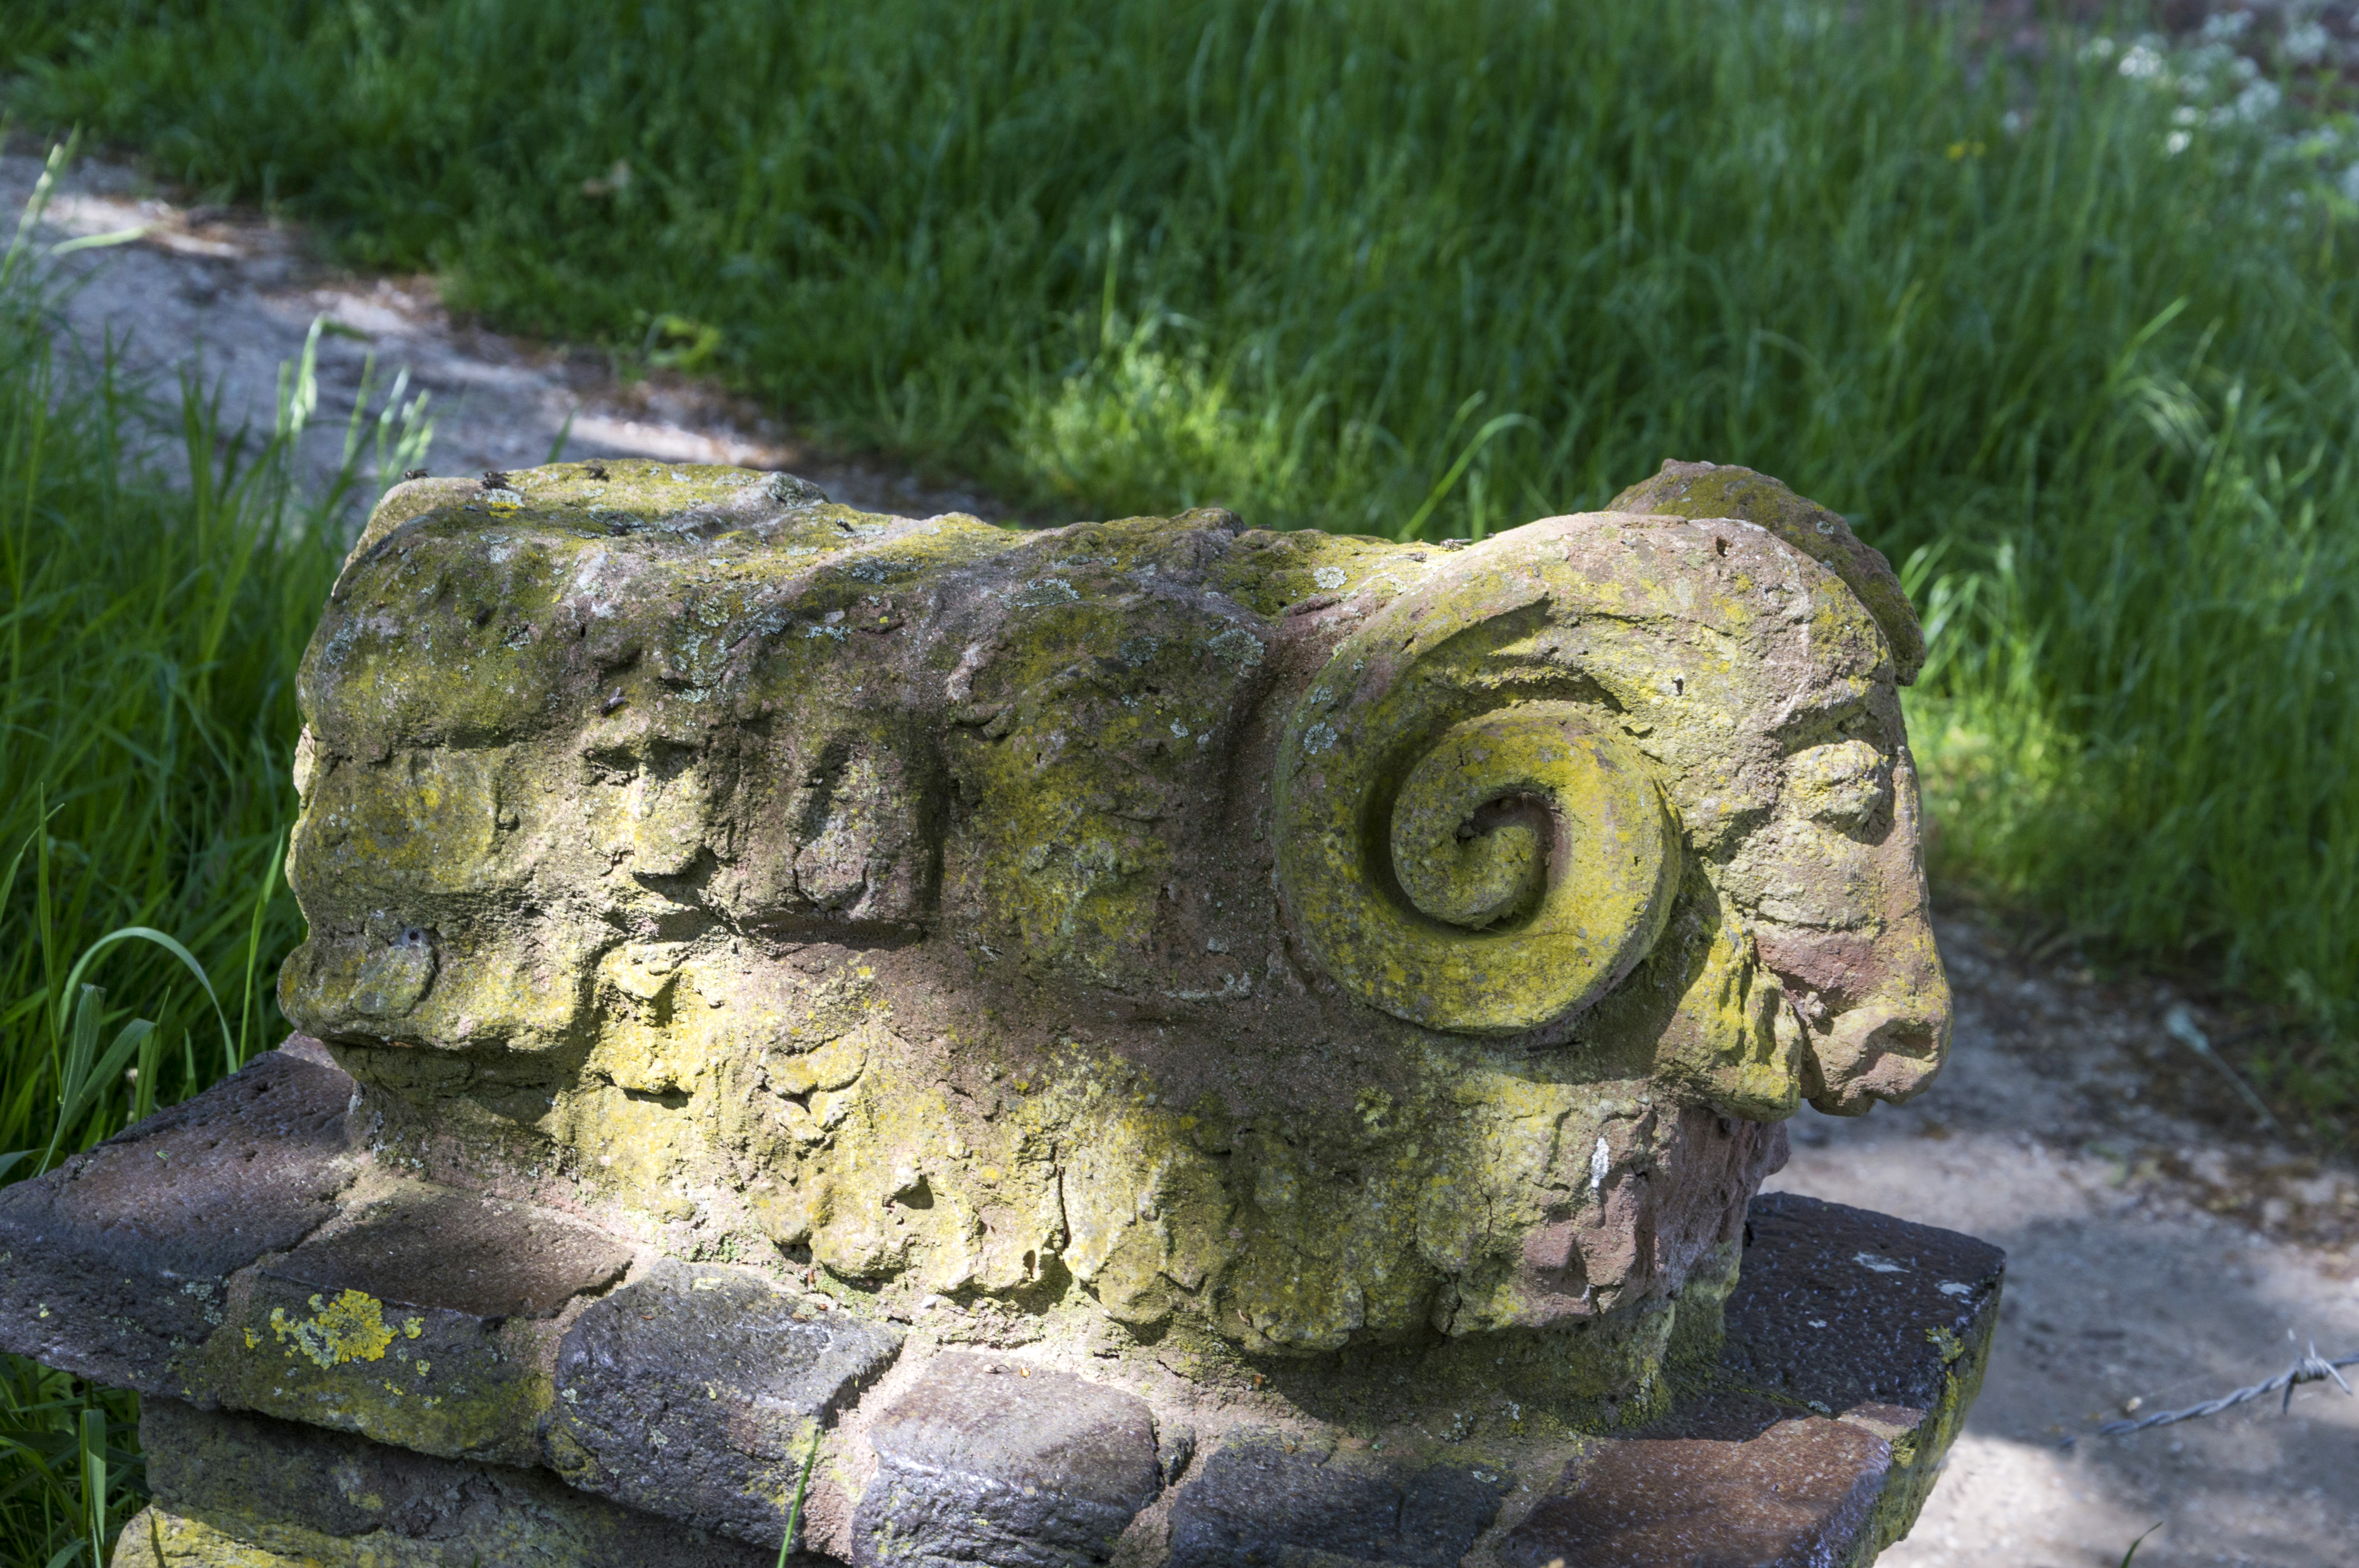
tree, grass, outdoor, rock, plant, wood, van, trunk, animal, stone, photo, statue, green, jungle, nikon, garden, terrain, sculpture, art, holland, nederland, netherlands, de, dutch, outdoorphotography, picture, photograph, fotos, foto, pd, ram, ornamental, carving, tree stump, urbanphotography, buck, paulvandevelde, pdvandevelde, padagudaloma, dordrecht, nederlandinfotos, urbanfotografie, pvdvfotografie, pdvandeveldedordrecht, nederlandsefotografie, dutchphotogaraphy, totallydutch, fotografienederland, hollandsefotografie, fotografieholland, velde, siersteen, woody plant